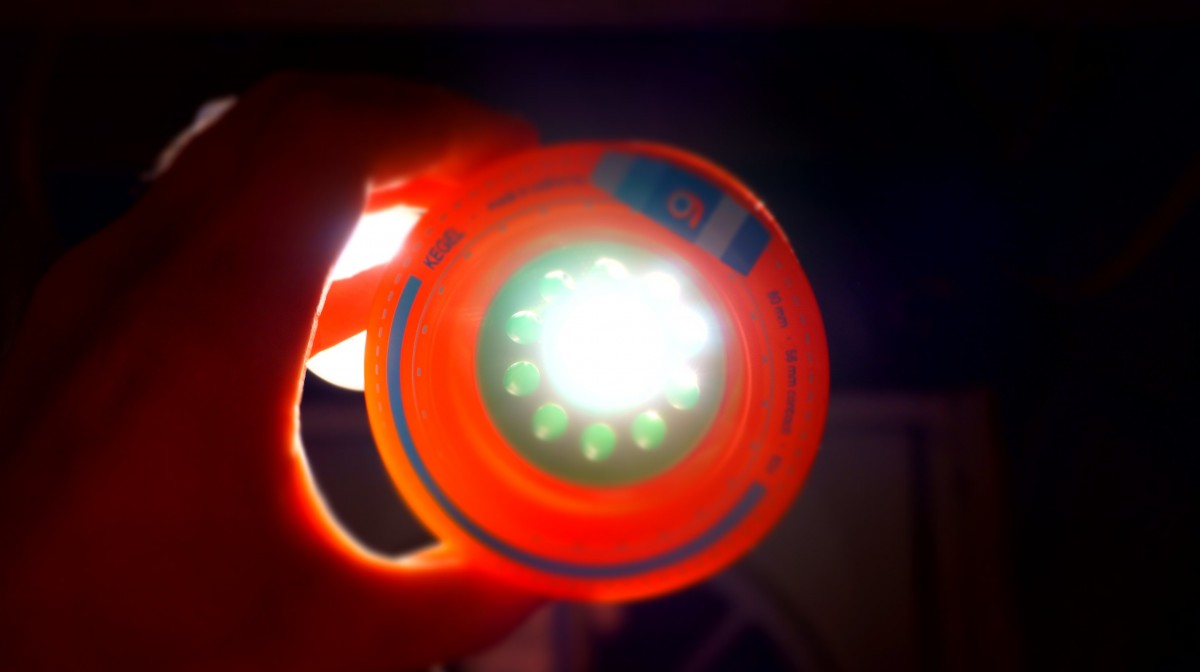
Tags: red, color, darkness, lighting, circle, ball, macro photography